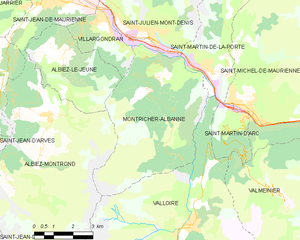
Carte des communes françaises